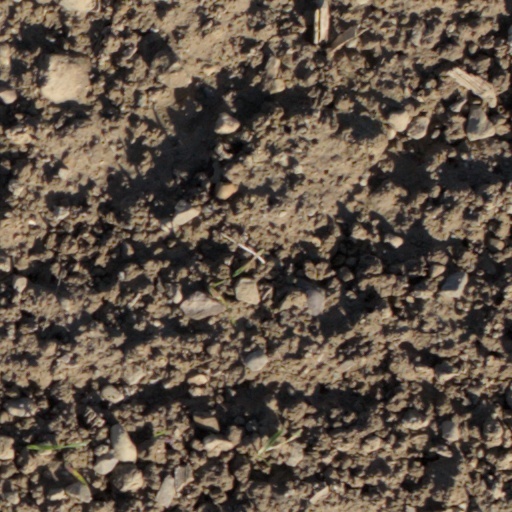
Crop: wheat